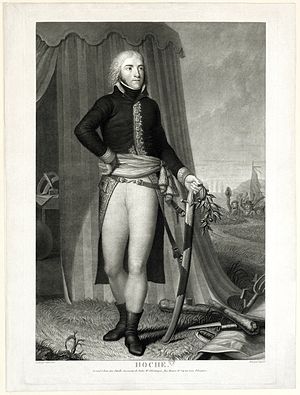
Lazare Hoche
Lazare Hoche
Louis Lazare Hoche var en fransk general.